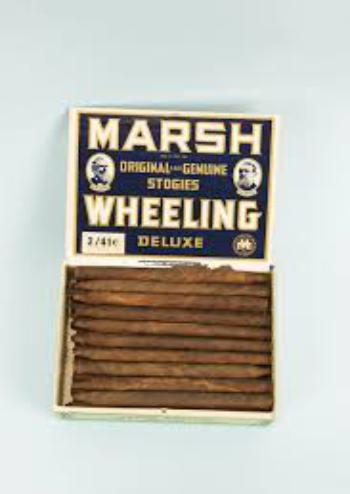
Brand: Marsh Wheeling
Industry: Necessities